Joseph Hallock House

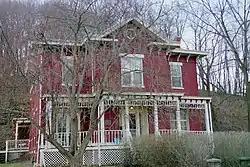
Joseph Hallock House

The Joseph Hallock House is a historic house located at 241 West Main Street in Catskill, Greene County, New York.